Operation Reinhard

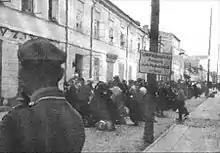
Deportation of Jews to Treblinka during liquidation of the Biała Podlaska ghetto, carried out by Reserve Police Battalion 101 in October 1942

The origin of the operation's name is debated by Holocaust researchers. Various German documents spell the name differently, some with "t" after "d" (as in "Aktion Reinhardt"), others without it. Yet another spelling ("Einsatz Reinhart") was used in the Höfle Telegram. It is generally believed that "Aktion Reinhardt", outlined at the Wannsee Conference on 20 January 1942, was named after Reinhard Heydrich, the coordinator of the so-called Final Solution of the Jewish Question, which entailed the extermination of the Jews living in the European countries occupied by Nazi Germany. Heydrich was attacked by British-trained Czechoslovakian agents on 27 May 1942 and died of his injuries eight days later. The earliest memo spelling out "Einsatz Reinhard" was relayed two months later.